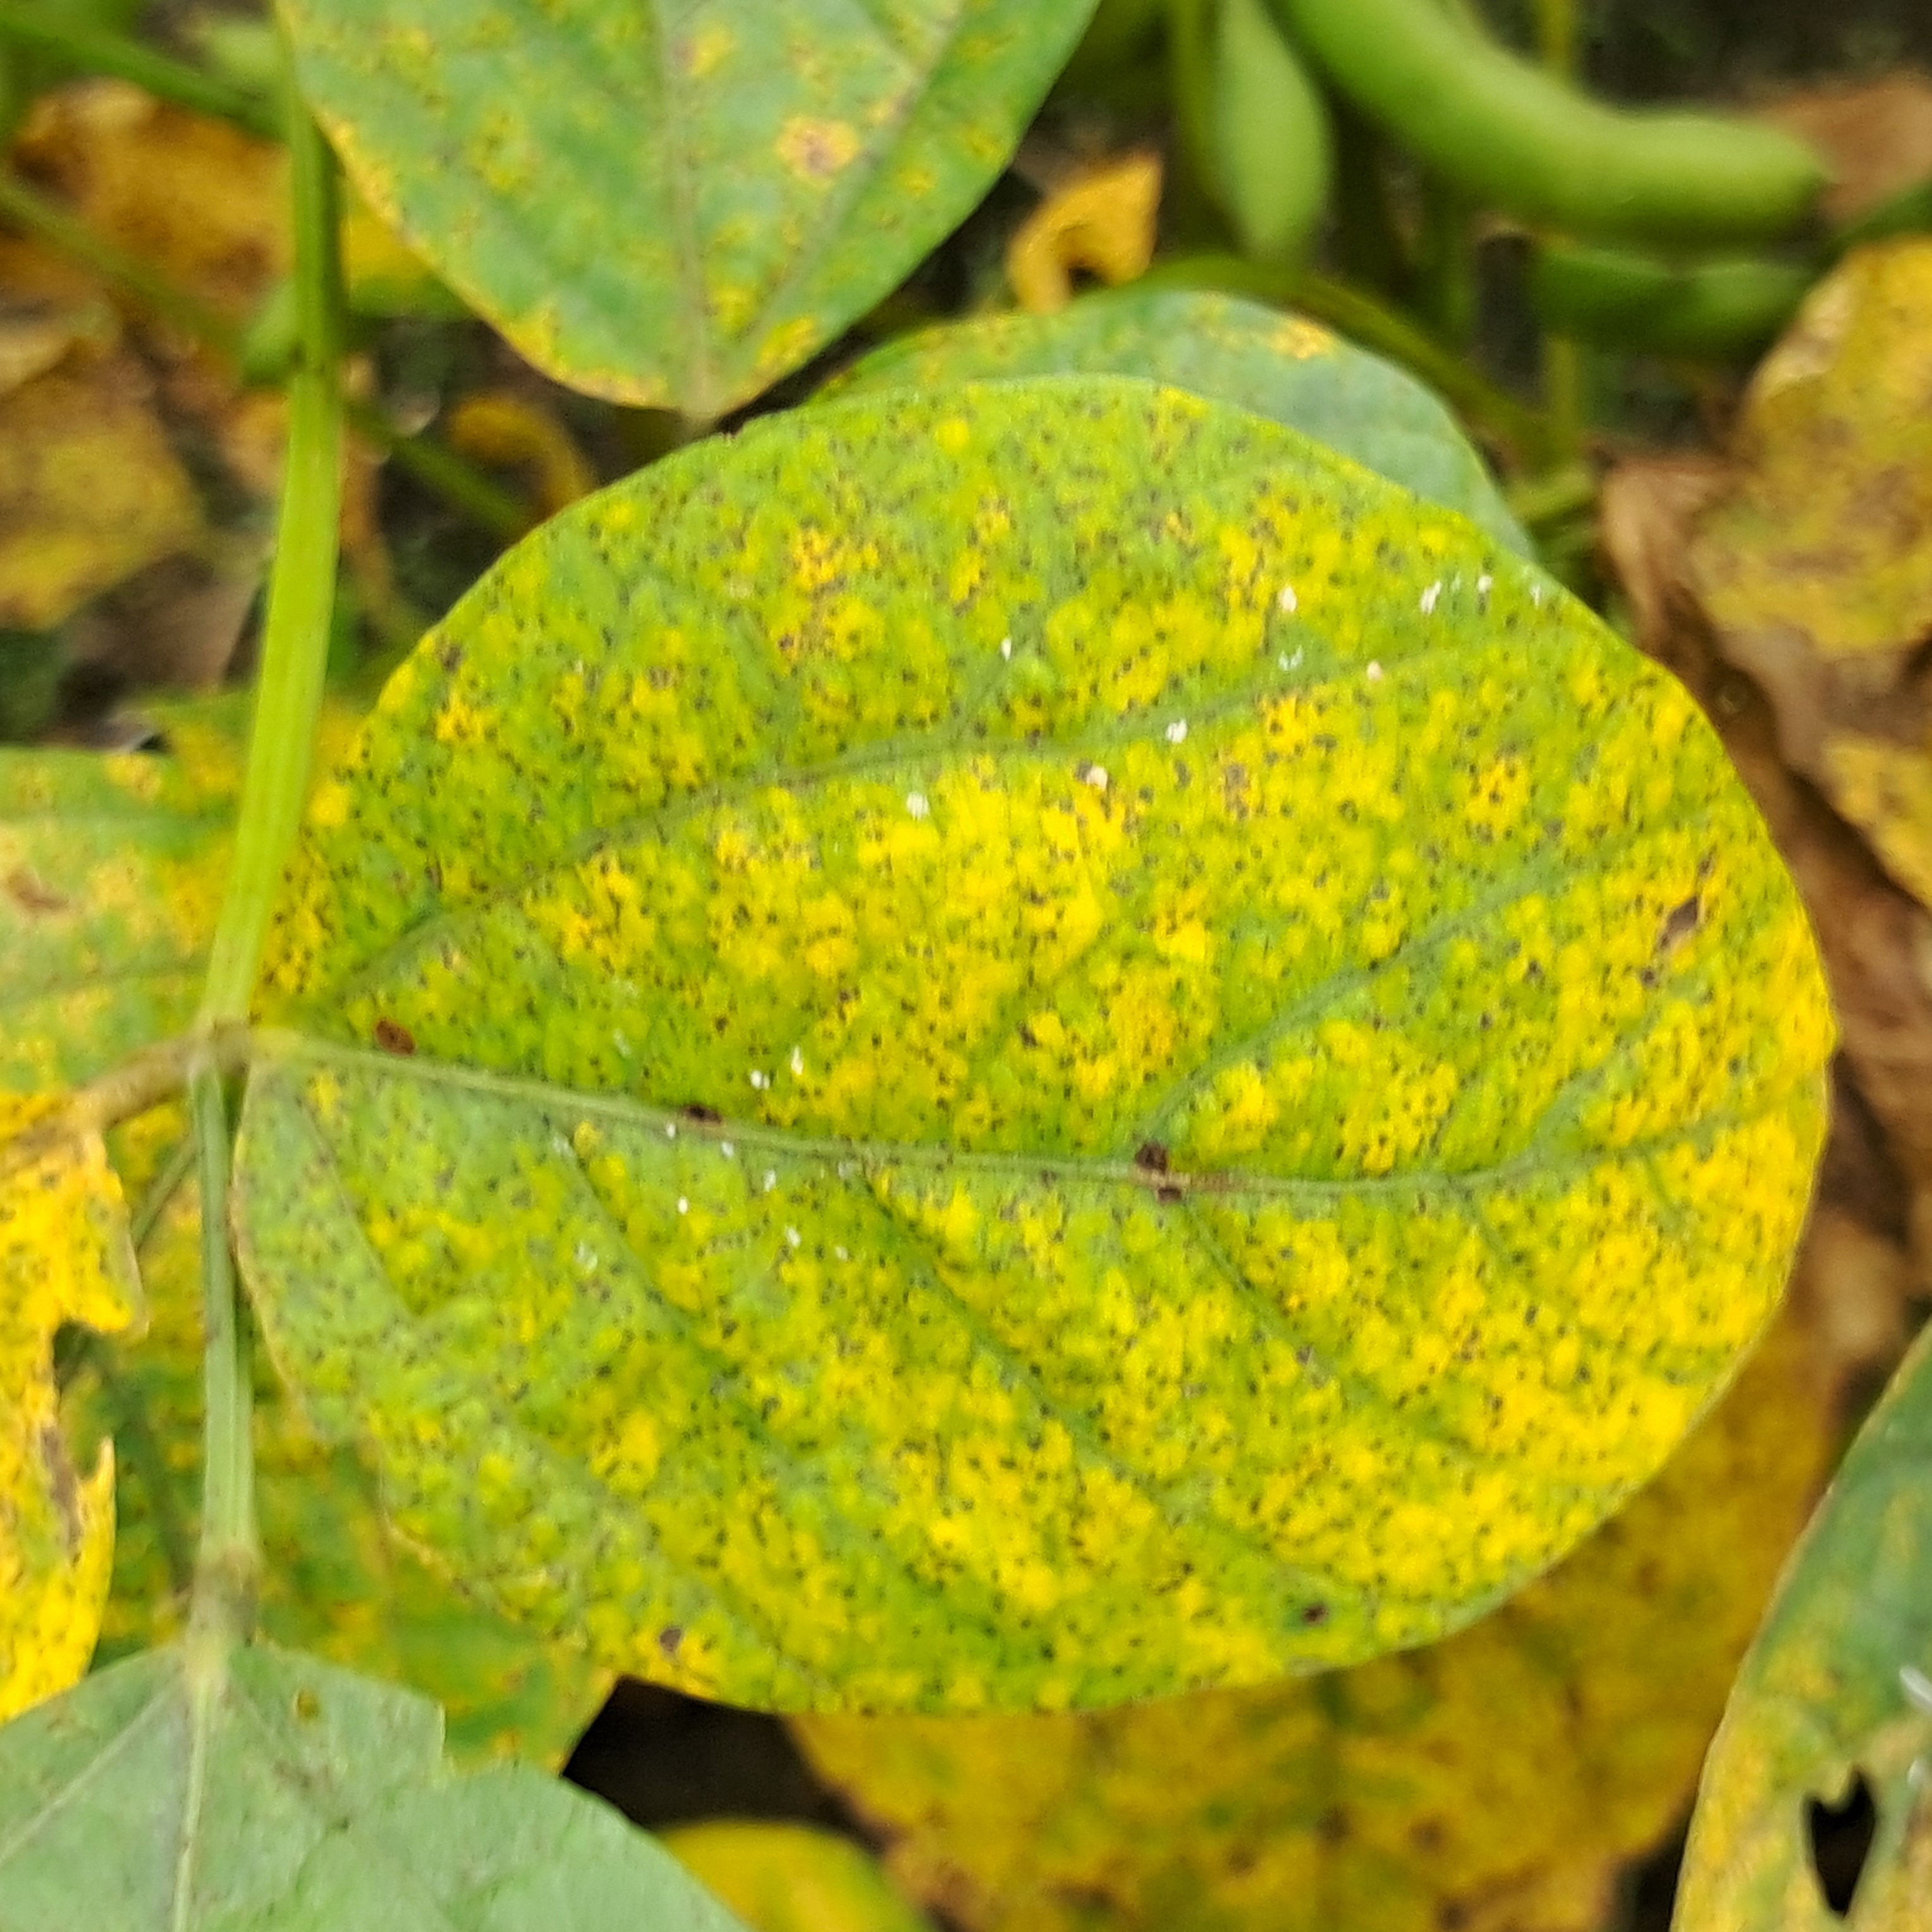
Label: Spectoria_Brown_Spot